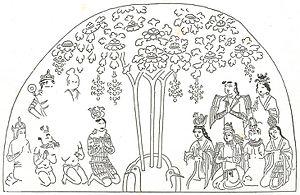
Le manichéisme, Móníjiào « école de Mani » ou Míngjiào « école de la Lumière », pénètre en Chine à partir du VIᵉ siècle en suivant les mêmes voies que l’islam, le nestorianisme ou le zoroastrisme : terrestre, route de la soie et maritime. Il prend de l’importance au VIIIᵉ siècle où sa pratique est officiellement autorisée, mais seulement pour les « étrangers », en majorité des marchands sogdiens. Soutenu à partir du milieu du VIIIᵉ siècle essentiellement par le patronage du Khaganat ouïgour, toléré par les empereurs pour des raisons militaires et diplomatiques, il est banni dès le milieu du IXᵉ siècle, non sans avoir fait des émules parmi les Chinois malgré l’interdiction du prosélytisme. Il devient alors, sous le nom de mingjiao, l’un de ces courants populaires réprouvés qui remplissent le paysage religieux chinois. Il est particulièrement bien implanté dans les zones côtières du Fujian, surtout au voisinage du port de Quanzhou, aboutissement de la « route maritime de la soie », où ses traces étaient encore visibles au XXᵉ siècle.